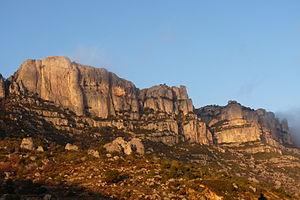
La serra de Montsant est un massif montagneux située dans la comarque d'El Priorat, sur le territoire des municipalités de La Morera de Montsant, Cabacés, Ulldemolins, Cornudella de Montsant, la Vilella Alta, la Vilella Baixa, La Bisbal de Falset, La Figuera et Margalef, faisant partie de la cordillère prélittorale catalane. Elle couvre une superficie d'environ 135 km². Ses sommets les plus élevés sont la Roca Corbatera